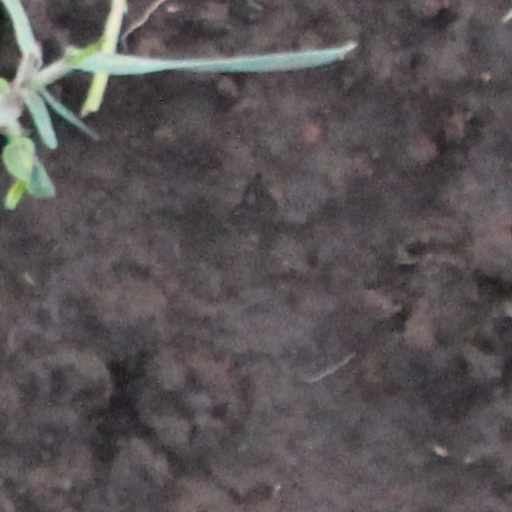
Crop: wheat